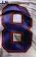
Number: 8